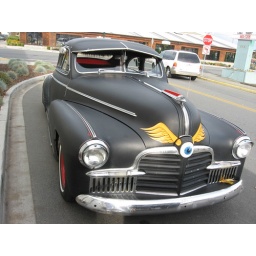
Oct 28 31 11 1 08 fall trees dragon in the sky 155